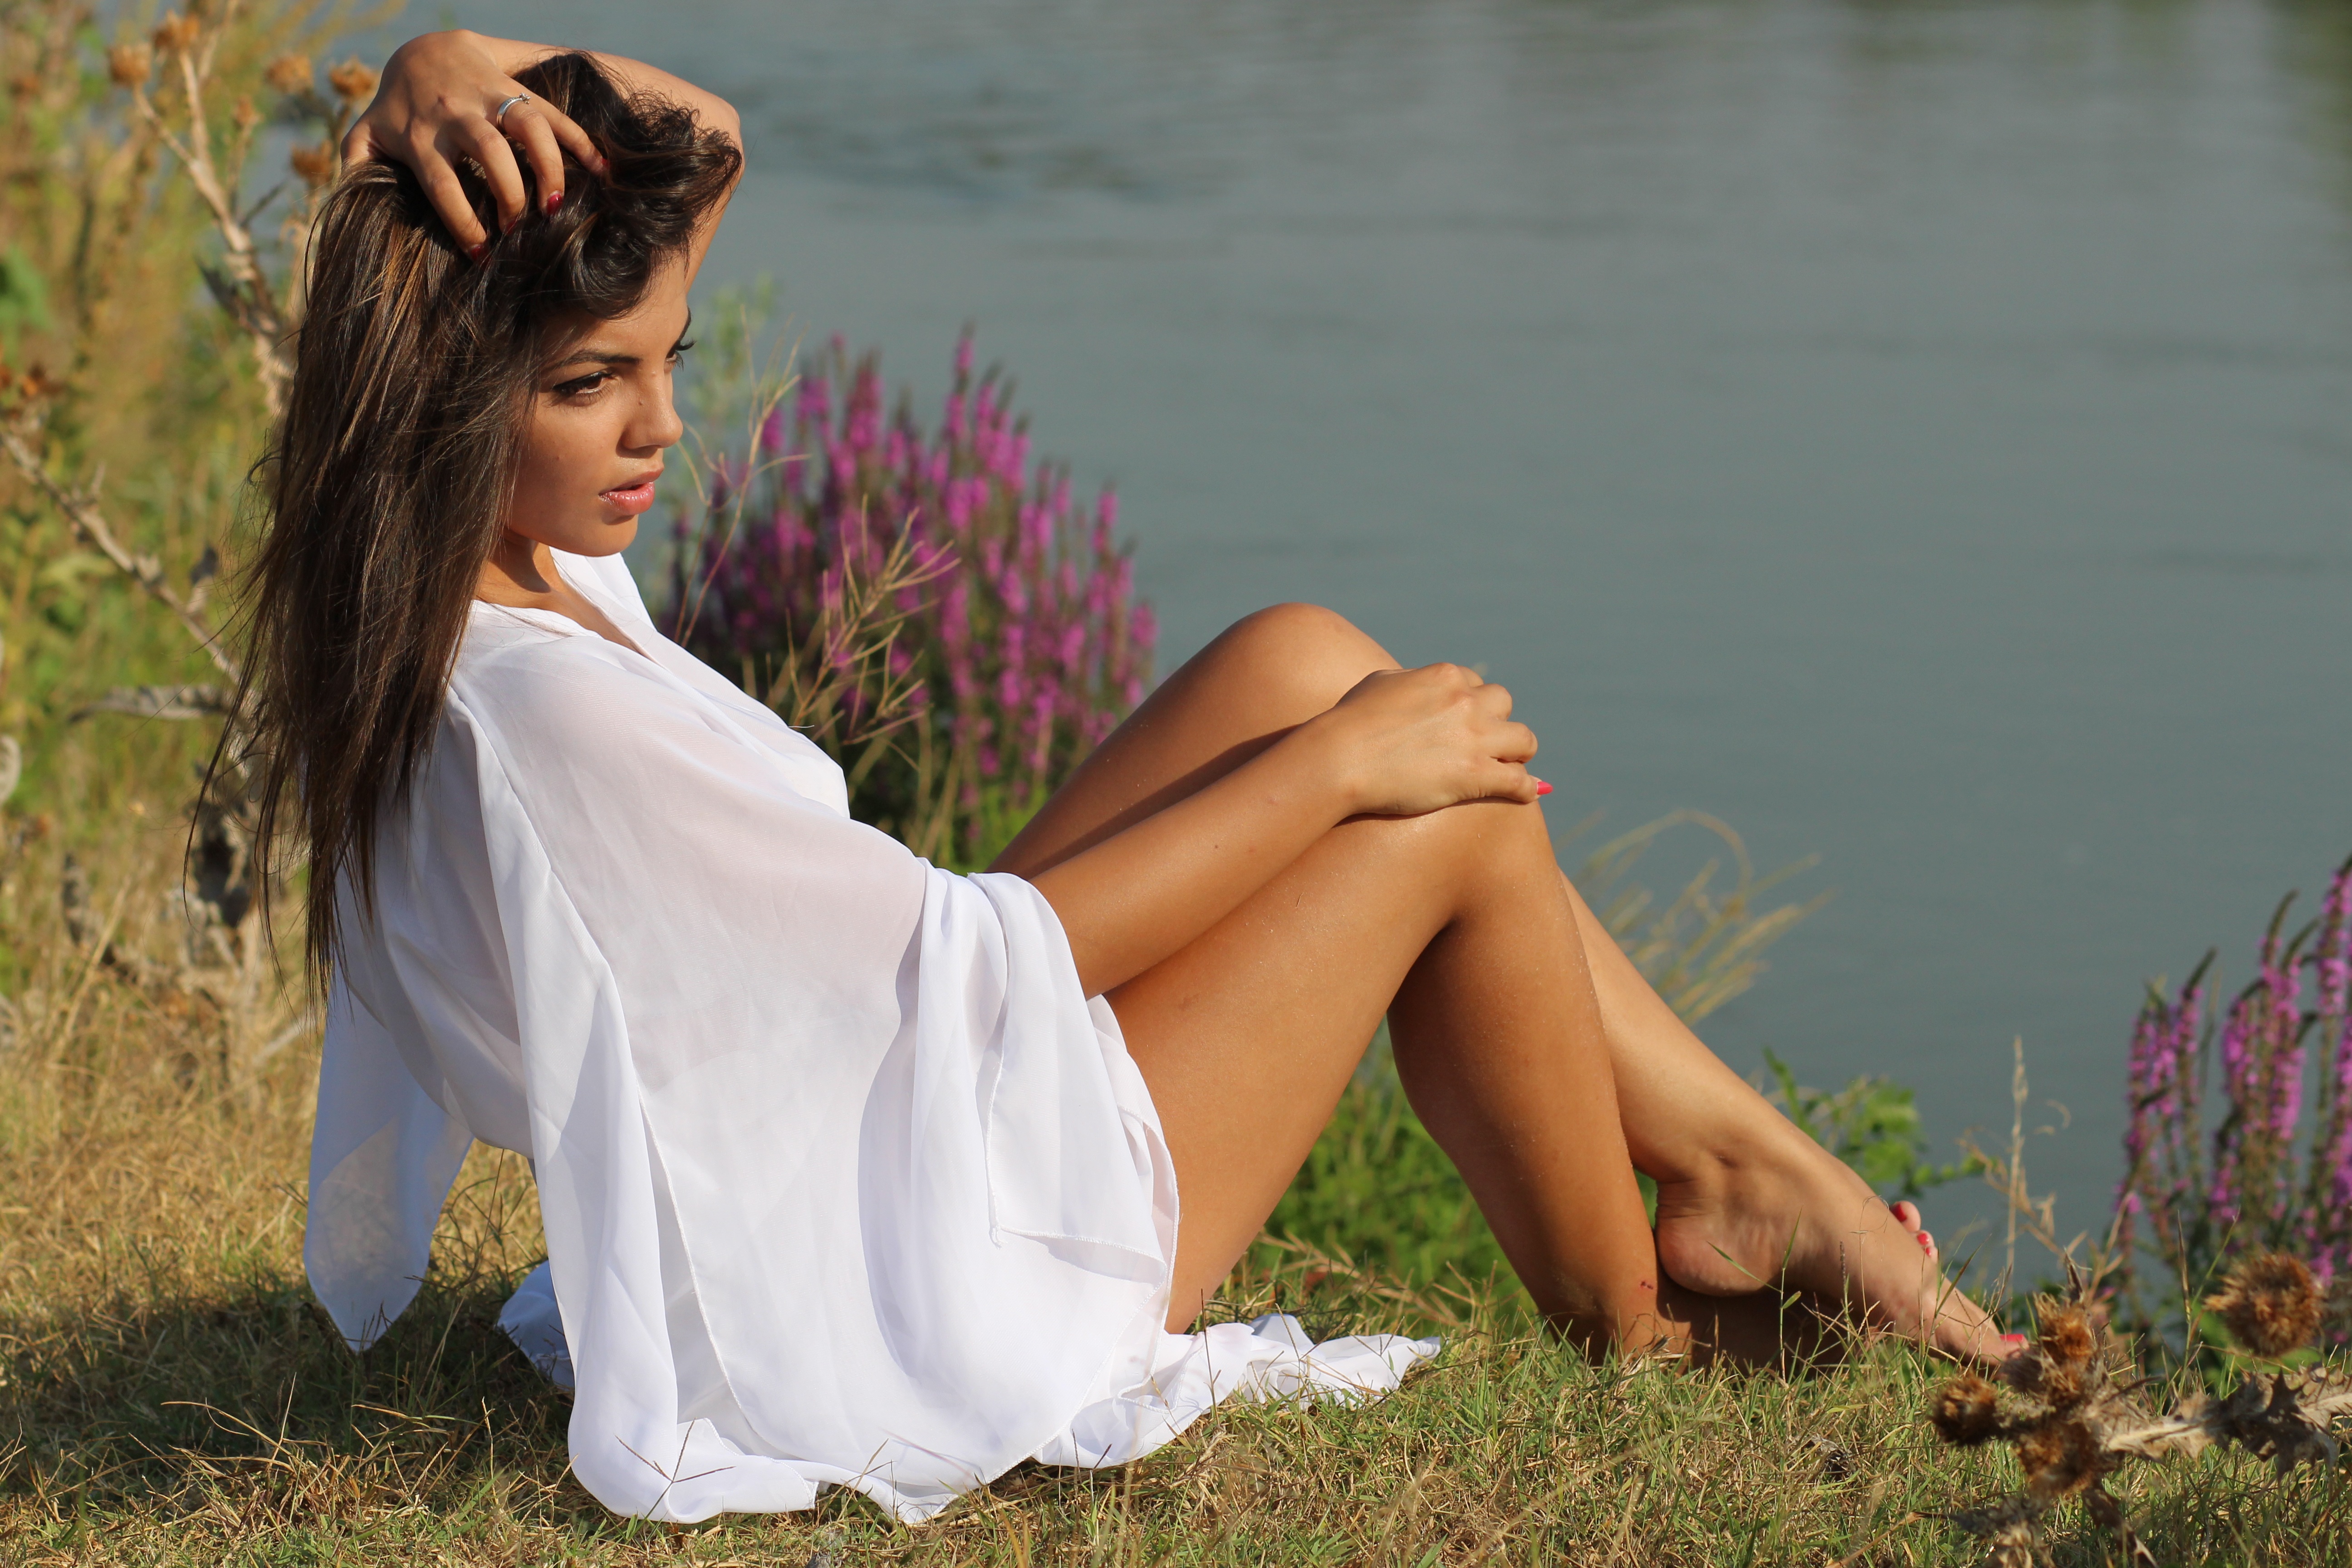
grass, person, girl, woman, hair, photography, sunlight, flower, lake, river, female, leg, model, spring, romance, fashion, clothing, season, hairstyle, long hair, dress, photograph, beauty, sexy, interaction, photo shoot, portrait photography, human positions, art model